Bicycle and motorcycle dynamics

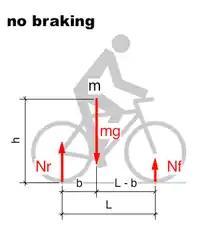
With no braking, on a bicycle "m" is usually approximately over the bottom bracket

Bikes may experience a variety of longitudinal forces and motions. On most bikes, when the front wheel is turned to one side or the other, the entire rear frame pitches forward slightly, depending on the steering axis angle and the amount of trail. On bikes with suspensions, either front, rear, or both, trim is used to describe the geometric configuration of the bike, especially in response to forces of braking, accelerating, turning, drive train, and aerodynamic drag.